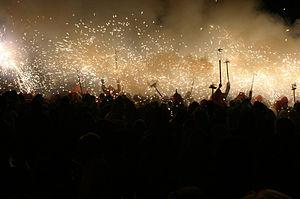
"Les ""correfocs"" sont des manifestations culturelles populaires des pays catalans. Ils comptent parmi les manifestations les plus frappantes des fêtes catalanes, où les colles de diables, les groupes déguisés en diables, passent en courant avec leurs feux d'artifice sur une pique et en dansant autour des gens aux rythmes des groupes de percussions qui les accompagnent. On les trouve en Catalogne, dans la région de Valence, aux Baléares et en France dans le Roussillon.